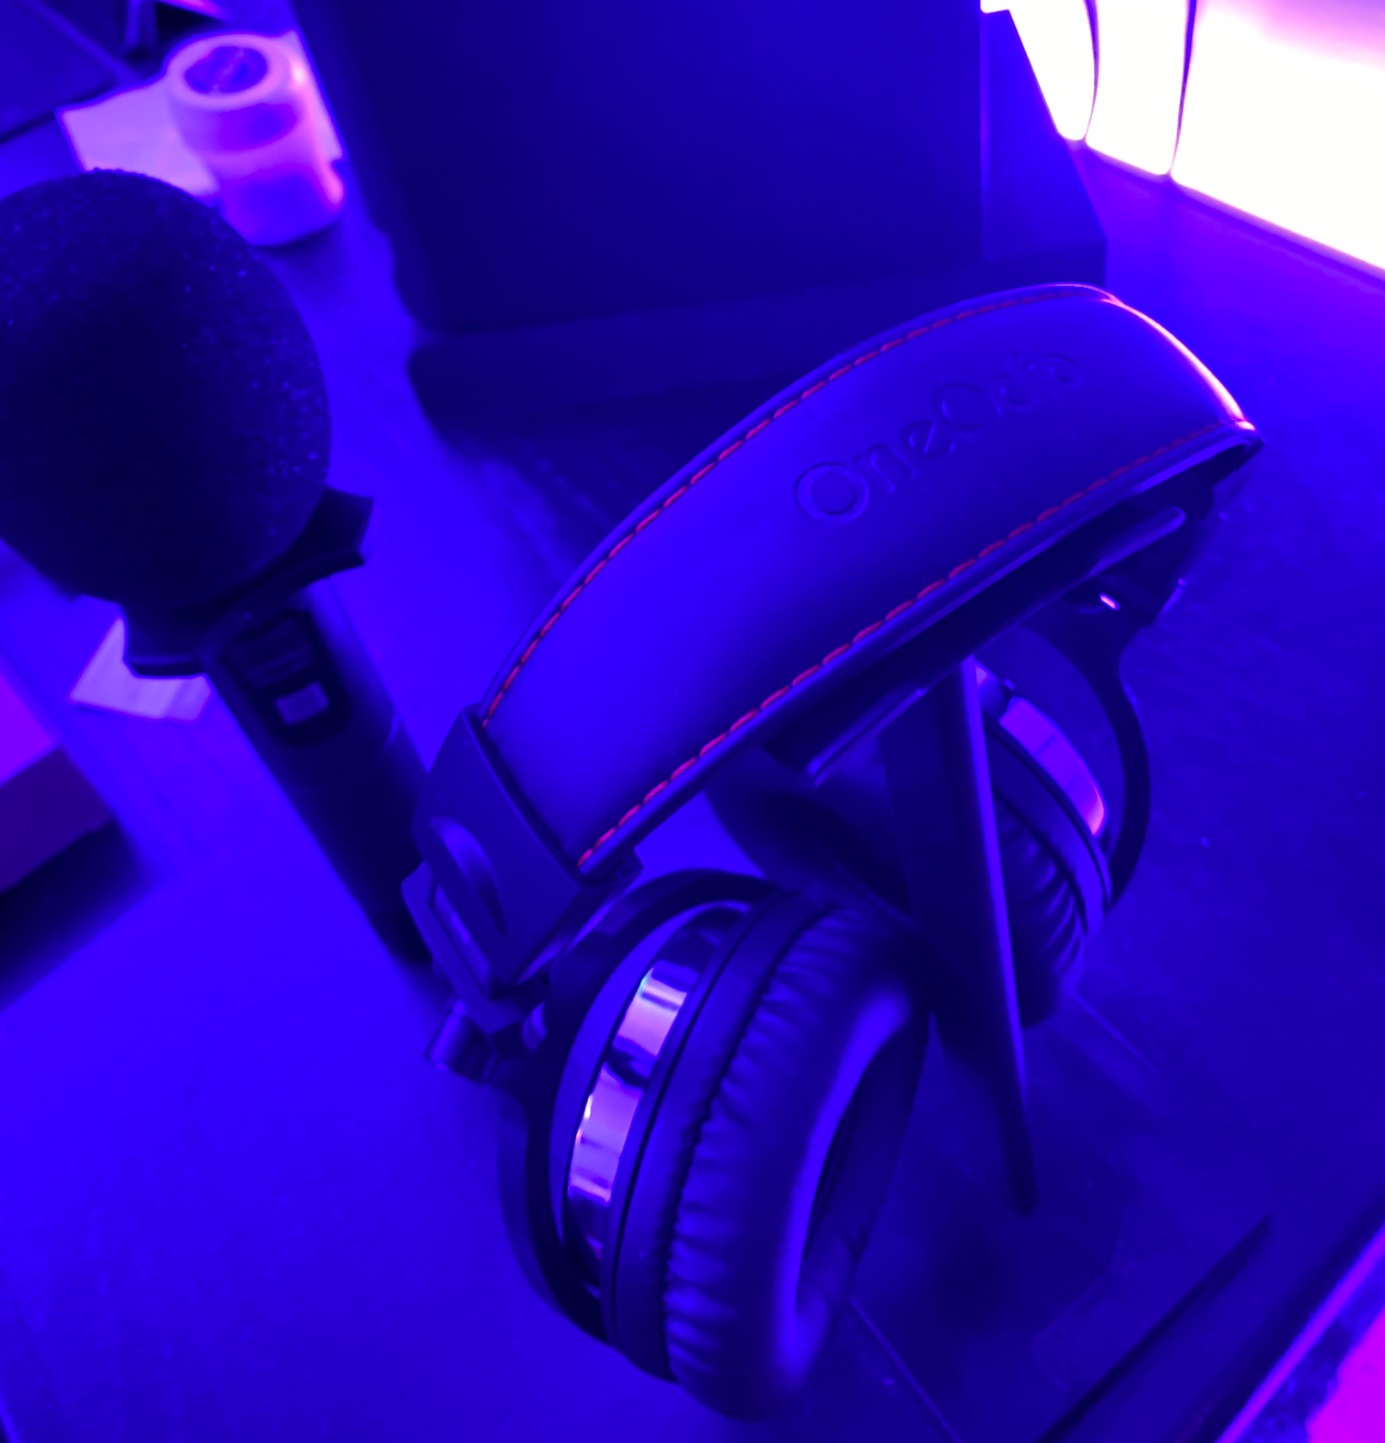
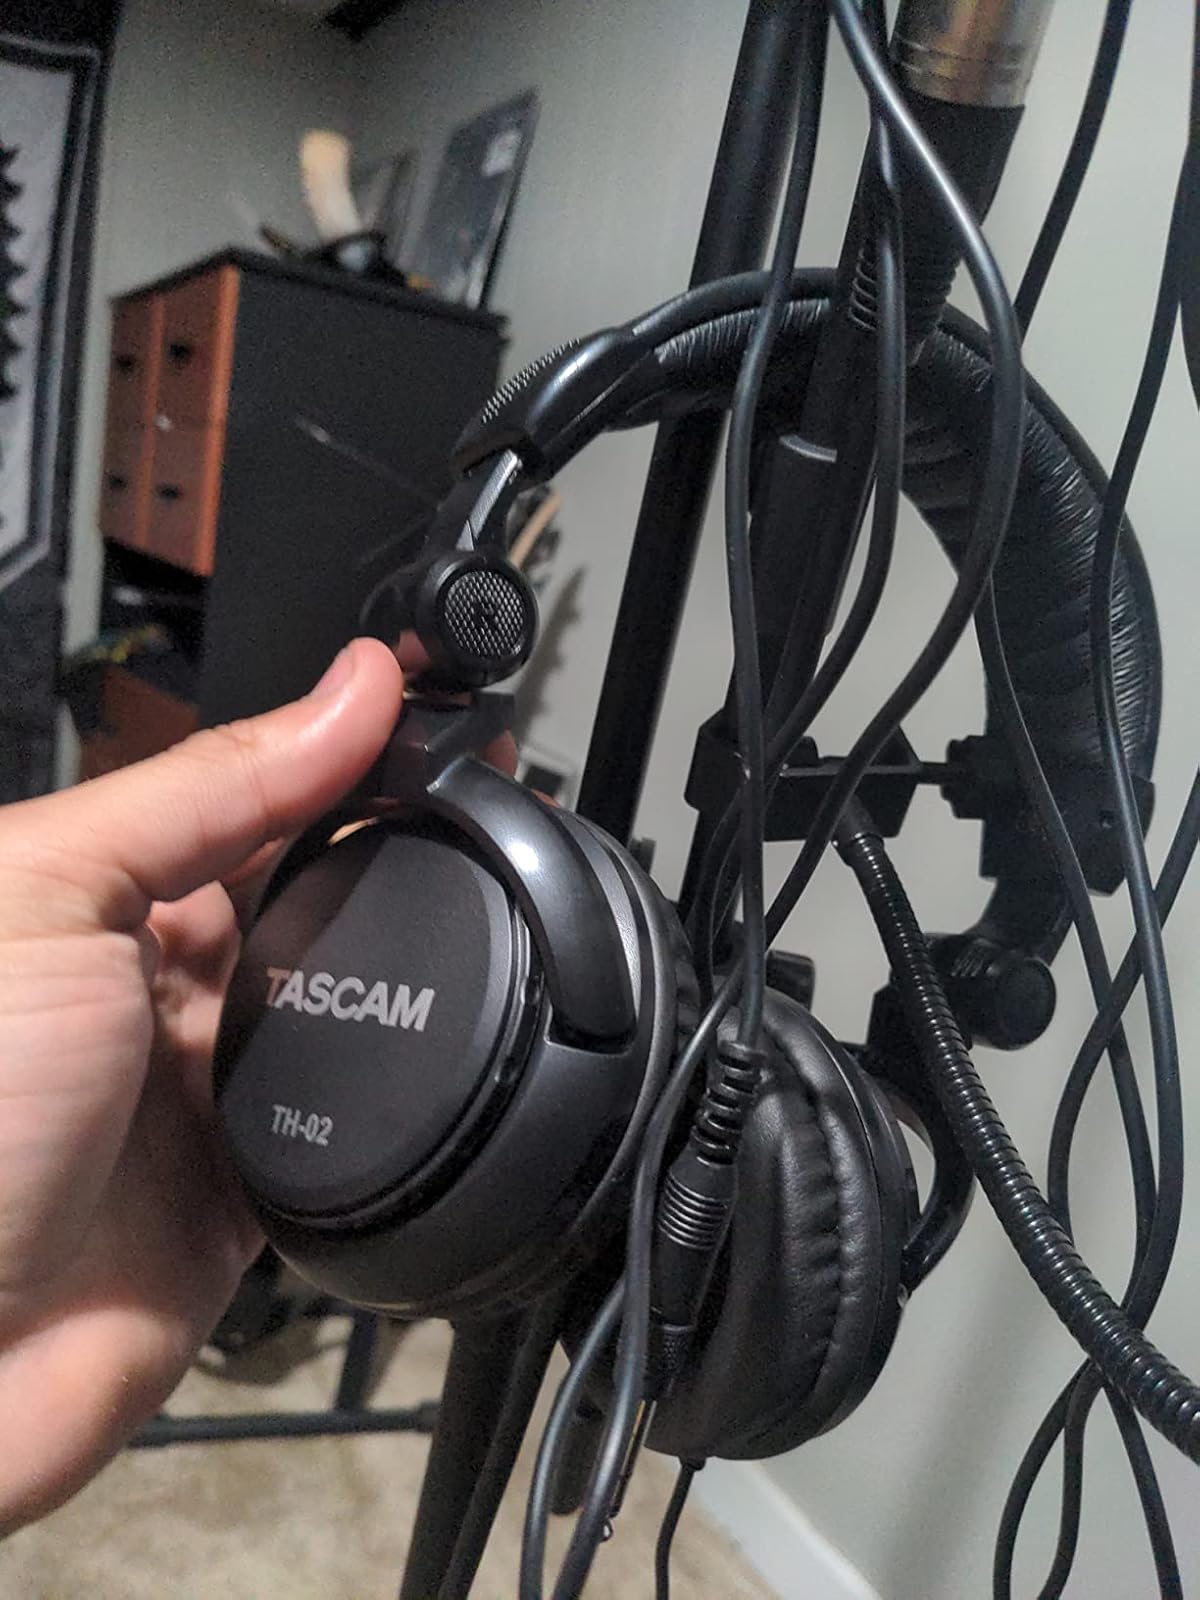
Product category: headphones
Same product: no